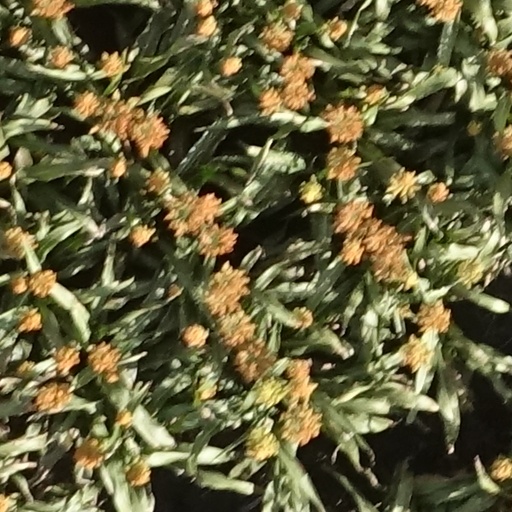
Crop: sorghum